World War I Memorial (Berwick, Pennsylvania)

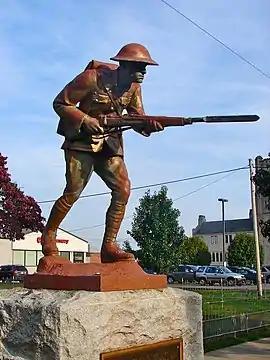

The World War I Memorial is a bronze sculpture, in Berwick, Pennsylvania.